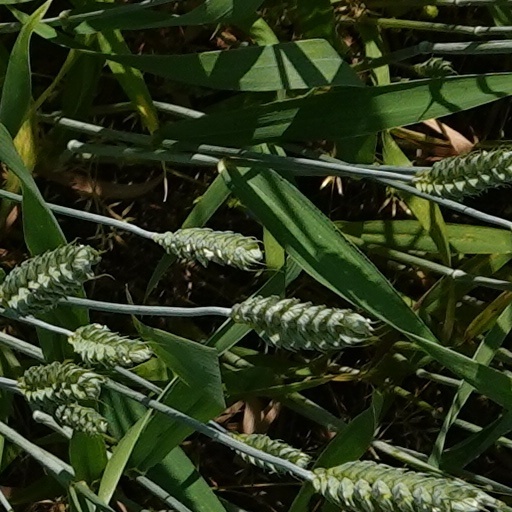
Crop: wheat